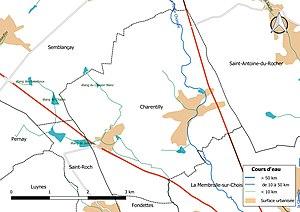
Carte du réseau hydrographique de la commune de fr:Charentilly (France).
Charentilly est une commune française située dans le département d'Indre-et-Loire, en région Centre-Val de Loire.